Busto Arsizio

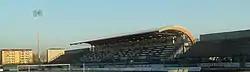
Stadio Carlo Speroni, the home ground of Pro Patria

Located outside the ancient town, it partially corresponded to today's Piazza Giuseppe Garibaldi. It owes its name to the district of the same name that led here. Already mentioned in the "Libro della Decima" of 1399, this meadow was overlooked by the Porta Basilica, the eastern entrance to the village, restored in 1613 by Count Luigi Marliani, then again in 1727 by Carlo Marliani and finally demolished in 1861. In the 1857 cadastre, the name of the area is Prato di Porta Milano (in fact, the road leading to Simplon and then to Milan was accessed through this gate). At the end of 1860, for the celebrations of the feat of the Thousand, the square was named after Giuseppe Garibaldi.